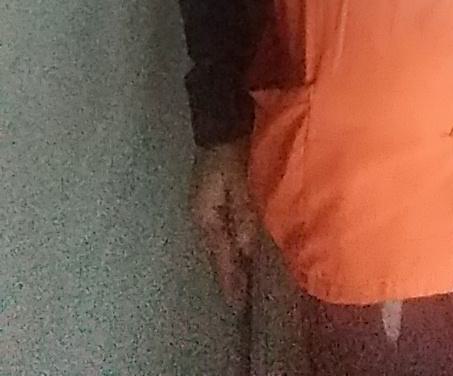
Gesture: no_gesture